Dietary biology of the Nile crocodile

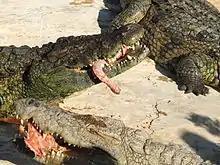
Captive adult Nile crocodiles feeding

Frogs are regionally significant prey for small, young crocodiles in many regions, mainly those in the size range. The main amphibian prey species from Uganda and Zambia was the African common toad ("Amietophrynus regularis") while in Botswana, the main amphibian prey was the reed frog ("Hyperolius viridiflavus"). Even the largest frog in the world, the goliath frog ("Conraua goliath"), has reportedly been preyed on by young Nile crocodiles.